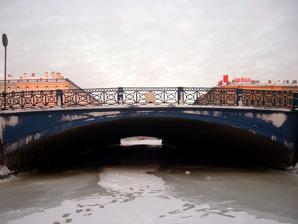
Building: Blue Bridge (Saint Petersburg)
Country: Russia
Year built: 1818
Bridge in St Petersburg, Russia The Blue Bridge is the widest bridge in Saint Petersburg. First cast iron bridge on the place of  Blue Bridge, 1830es. Engraving by Karl Beggrov The Blue Bridge ( Russian : Си́ний мост , Siniy most ) is a 97.3-metre-wide (319 ft) bridge that spans the Moika River in Saint Petersburg , Russia . The Blue Bridge is the widest bridge in Saint Petersburg and is sometimes claimed to be the widest bridge in the world – a claim, however, that has not been recognized by international reference works , such as the Guinness World Records . The Blue Bridge spans the Moika River and is located in front of the Mariinsky Palace at Saint Isaac's Square in city's historic centre. The first cast iron bridge on the site was designed in 1805 by the architect William Heste , and built in 1818. This bridge was a single-span bridge resting on stone supports, and measured 41 metres across. In 1842–1844, the bridge was widened on its northern side to its present width of 97.3 metres - just as wide as the adjacent Isaac's Square. Soon after the bridge was widened, there were rumours that the new width of the bridge was 99.9 metres instead of the actual 97.3. This rumour even made it into some official booklets and textbooks. Today, most of the Blue Bridge serves as a parking lot. The bridge's name dates from a 19th-century tradition of color-coding the bridges crossing the Moika River. Like other colored bridges, the Blue Bridge got its name from the color of its sides facing the river. Today only four colored bridges survive, the other ones being the Red Bridge , the Green Bridge and the Yellow Bridge . Three of them have kept their original names, while Yellow Bridge has been renamed to Pevchesky Bridge. See also List of bridges in Saint Petersburg Wikimedia Commons has media related to Blue Bridge (Saint Petersburg) . References